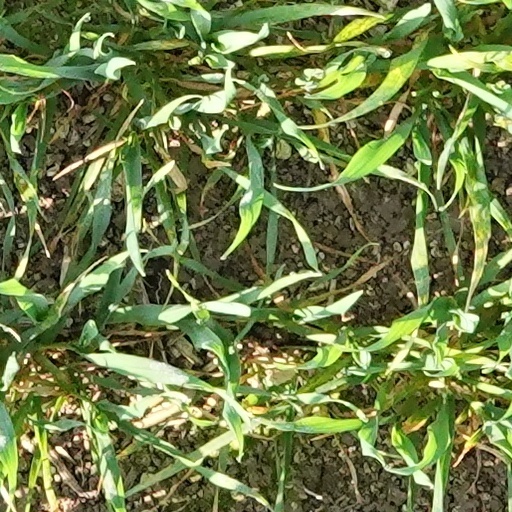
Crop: wheat